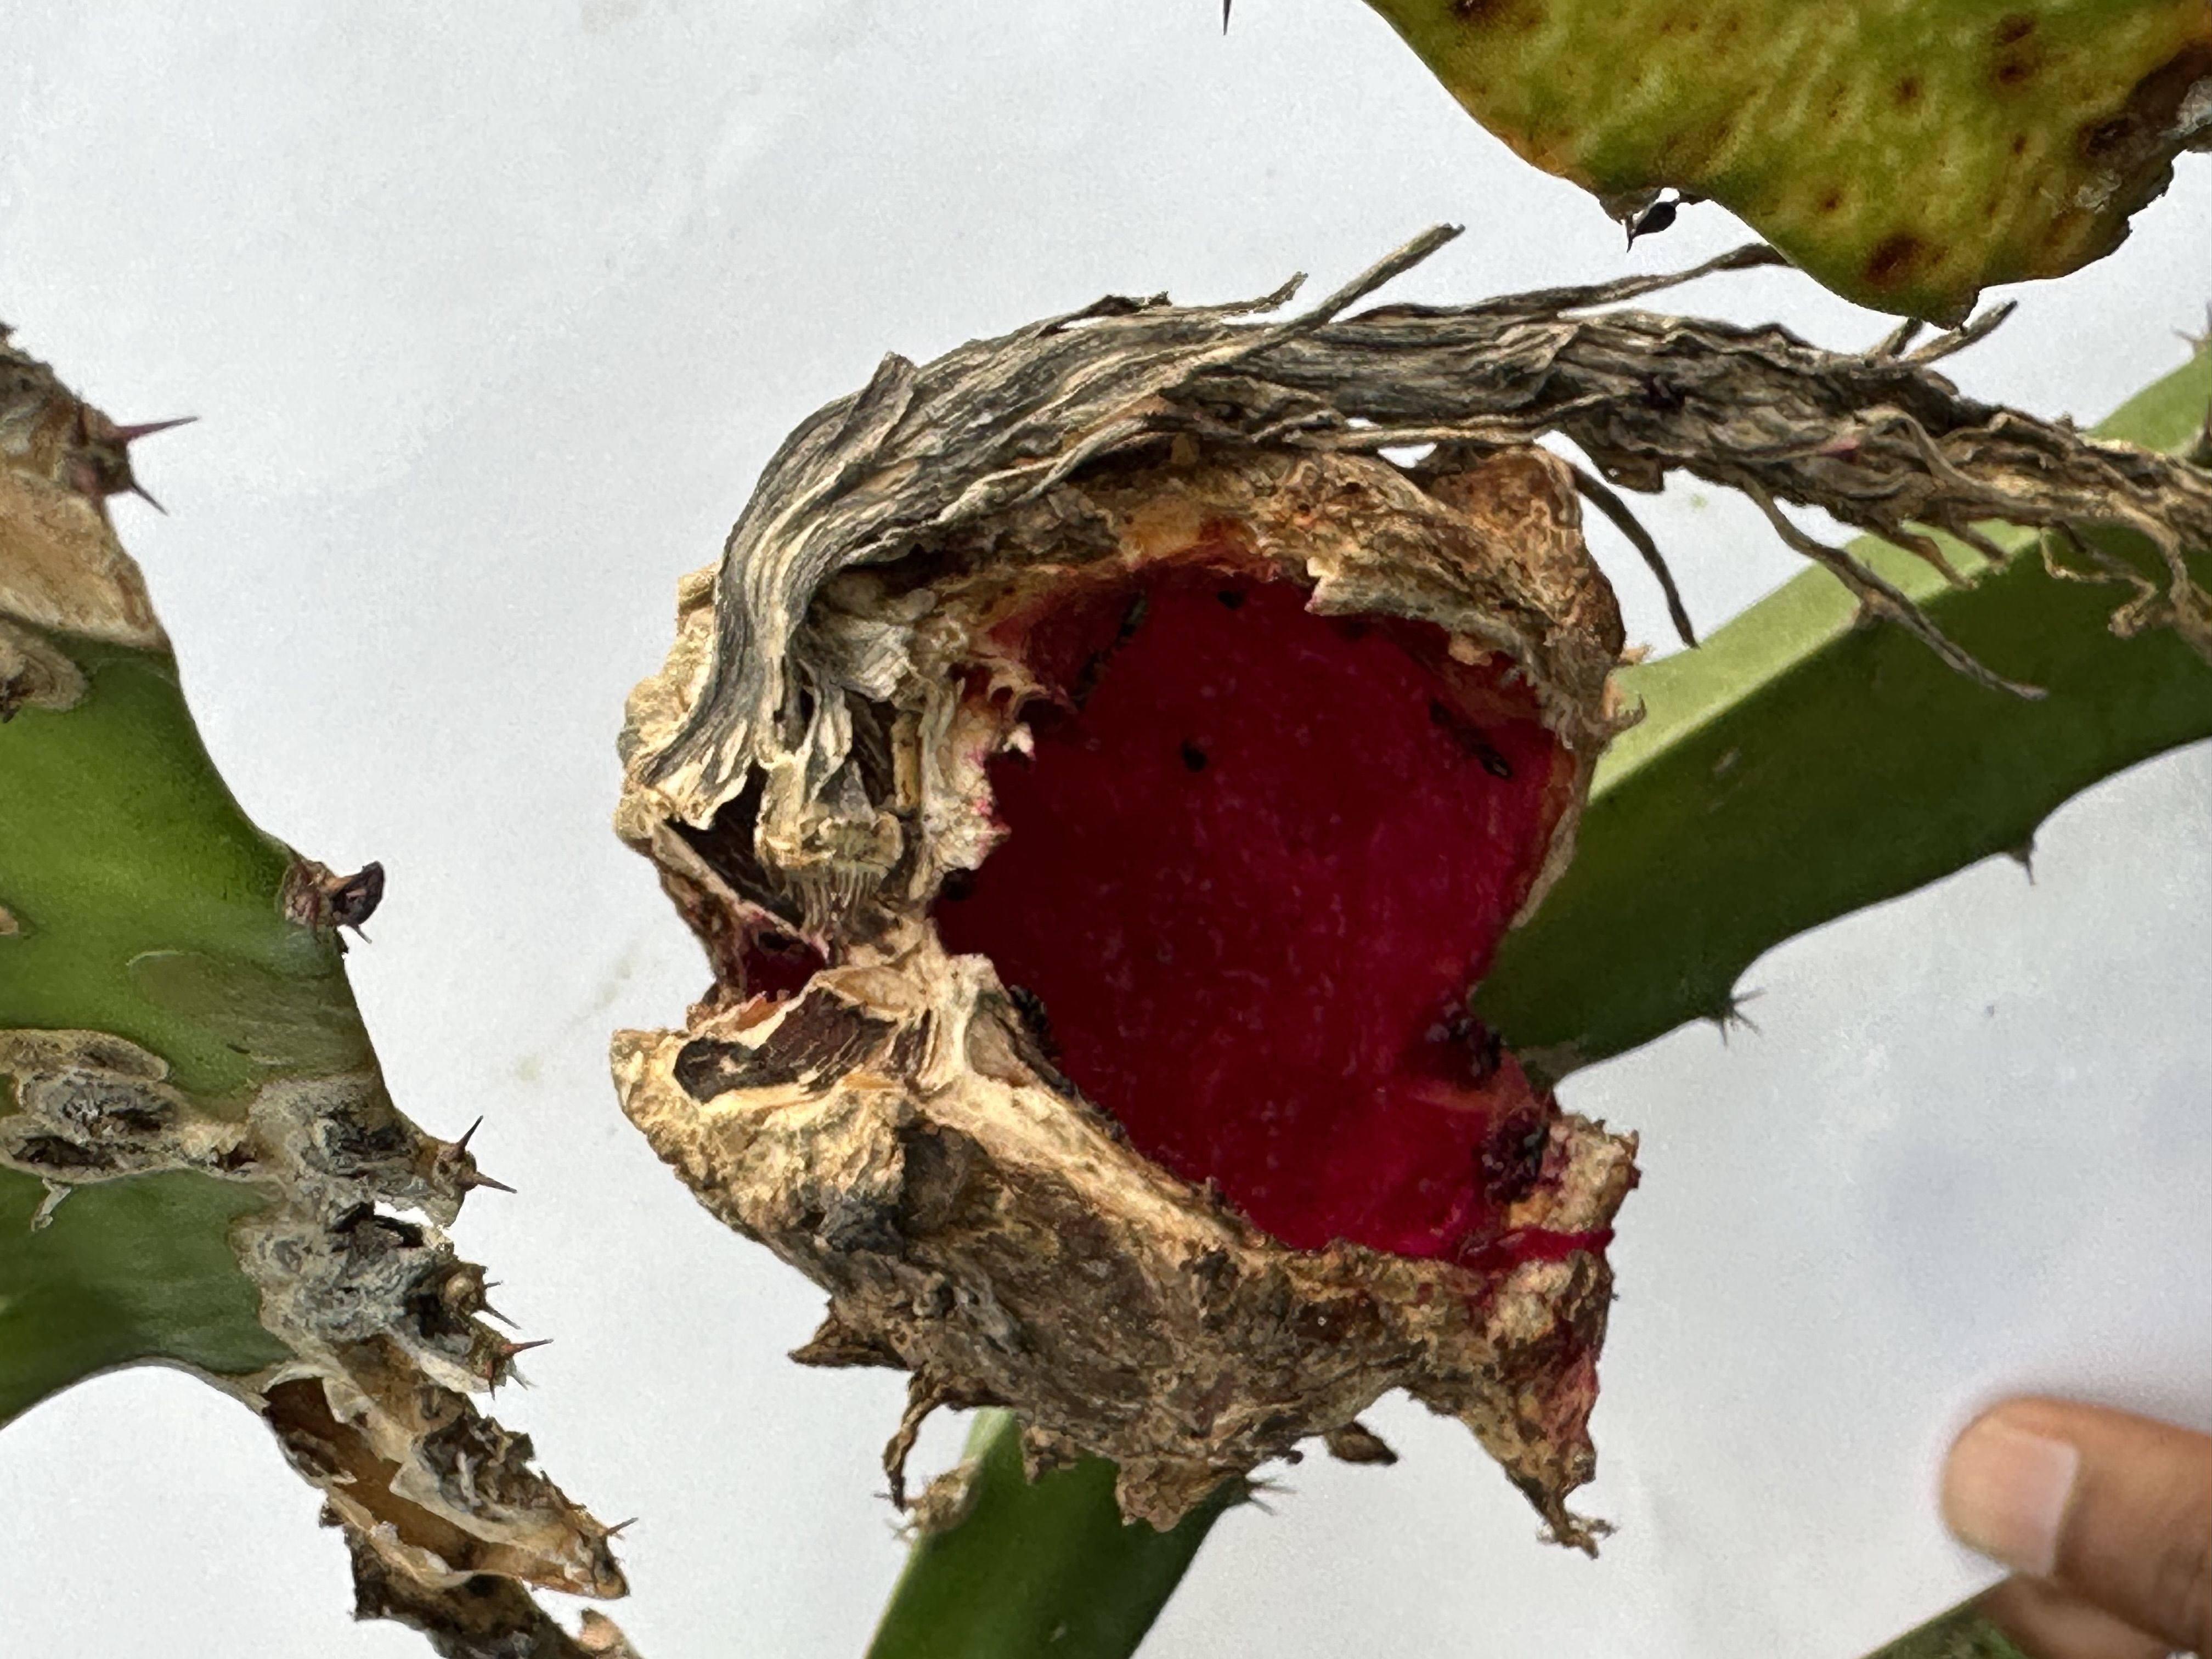
Label: Bad fruit